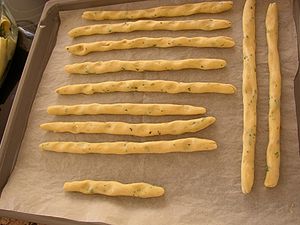
Grissini
Ubagte grissini krydret med urter på en bageplade.
Grissini eller brødpinde er tynde aflange stykker af sprødt, tørt brød som stammer fra Torino og det omkringliggende område i Italien. Det antages at de oprindeligt blev opfundet i 1300-tallet. Ifølge den lokale folketradition blev de dog opfundet af en bager i Lanzo Torinese i 1679.